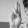
ASL letter: U